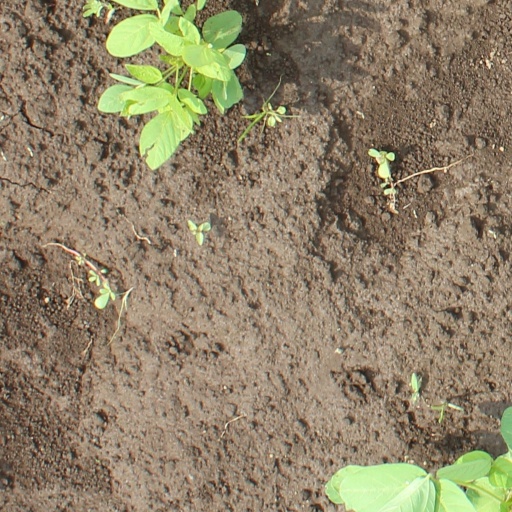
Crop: soybean